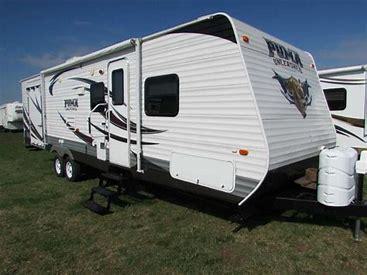
Brand: Puma
Model: 30